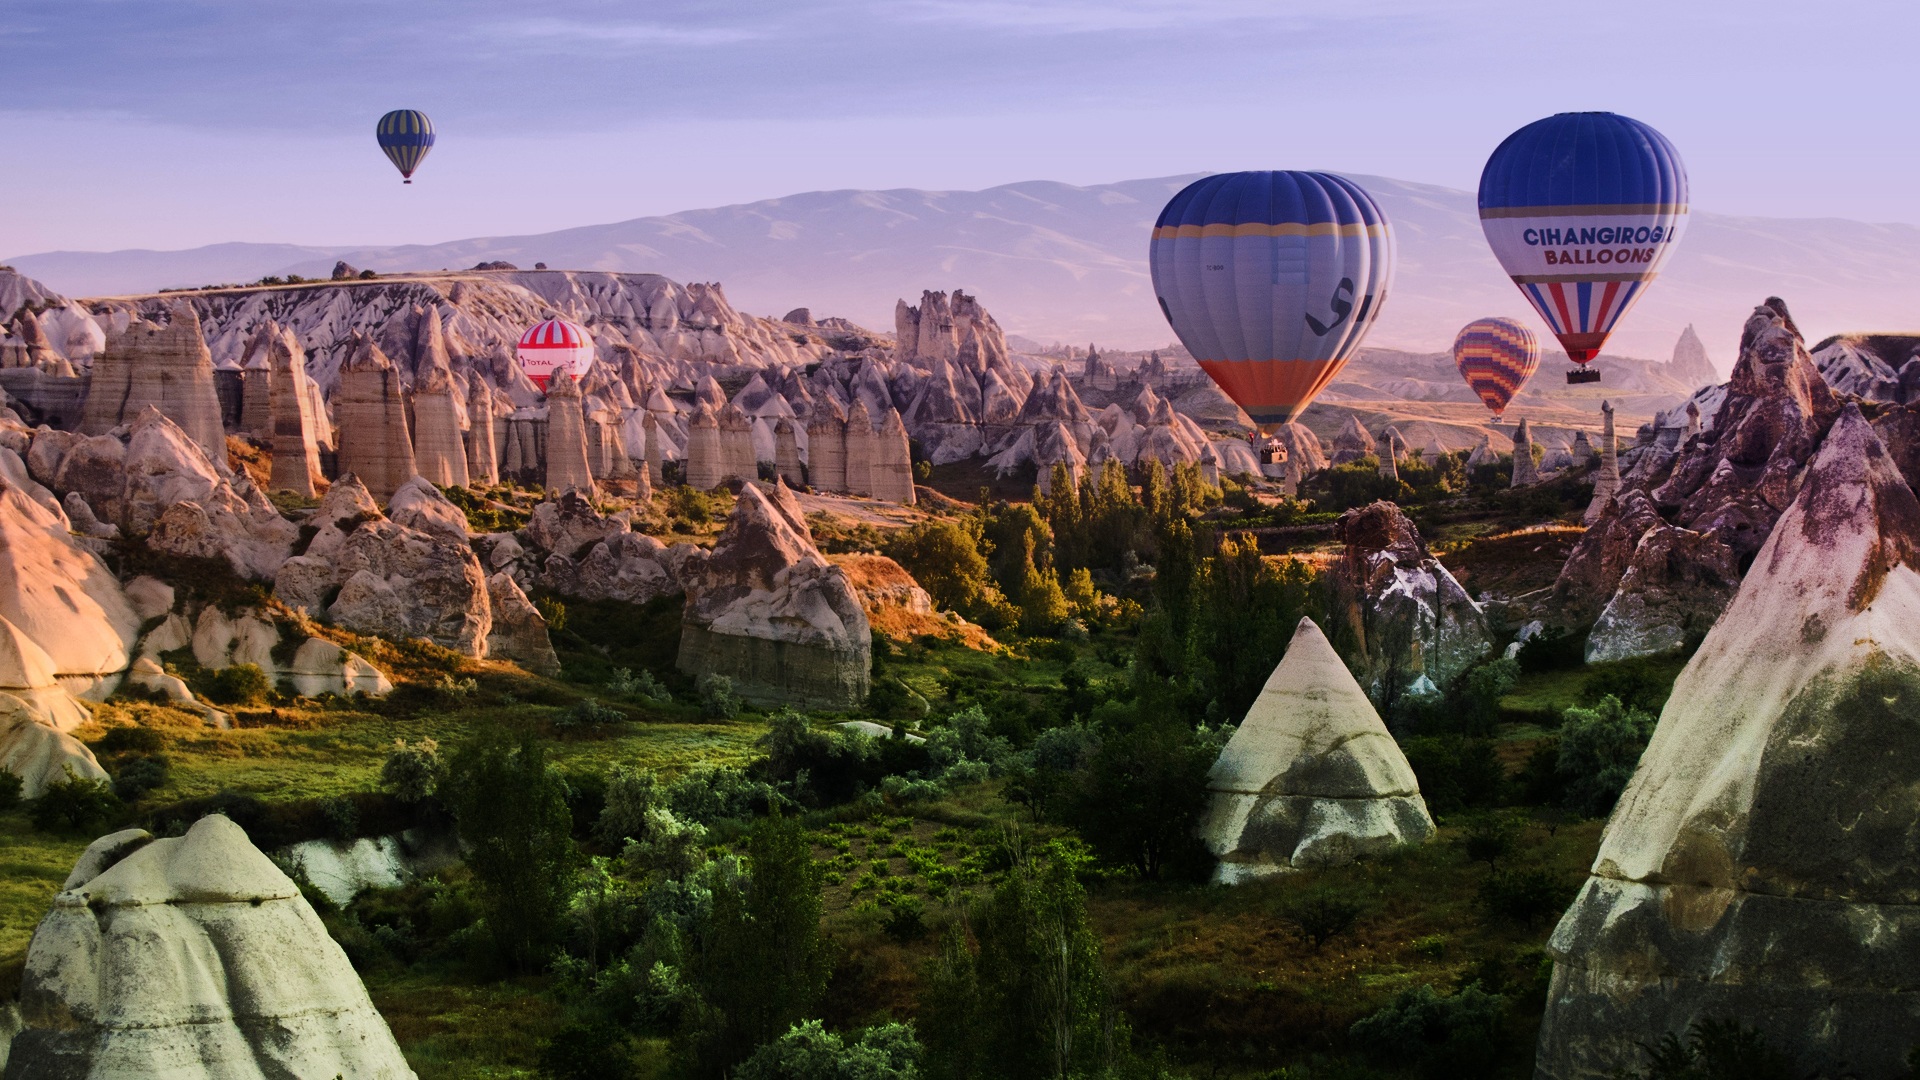
nature, hot air balloon, travel, aircraft, vehicle, extreme sport, rocks, turkey, screenshot, cappadocia, pageant, balloon flight